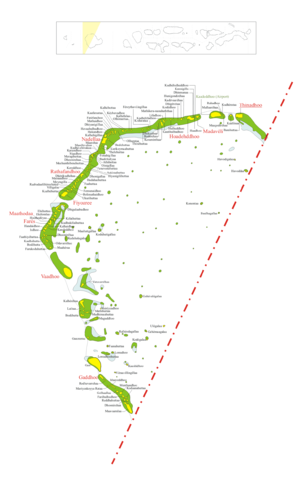
Gaafu Dhaalu est une subdivision des Maldives composée de la partie Sud de l'atoll Huvadhu. Ses 18 485 habitants se répartissent sur 10 des 153 îles qui composent la subdivision. Sa capitale est Thinadhoo.